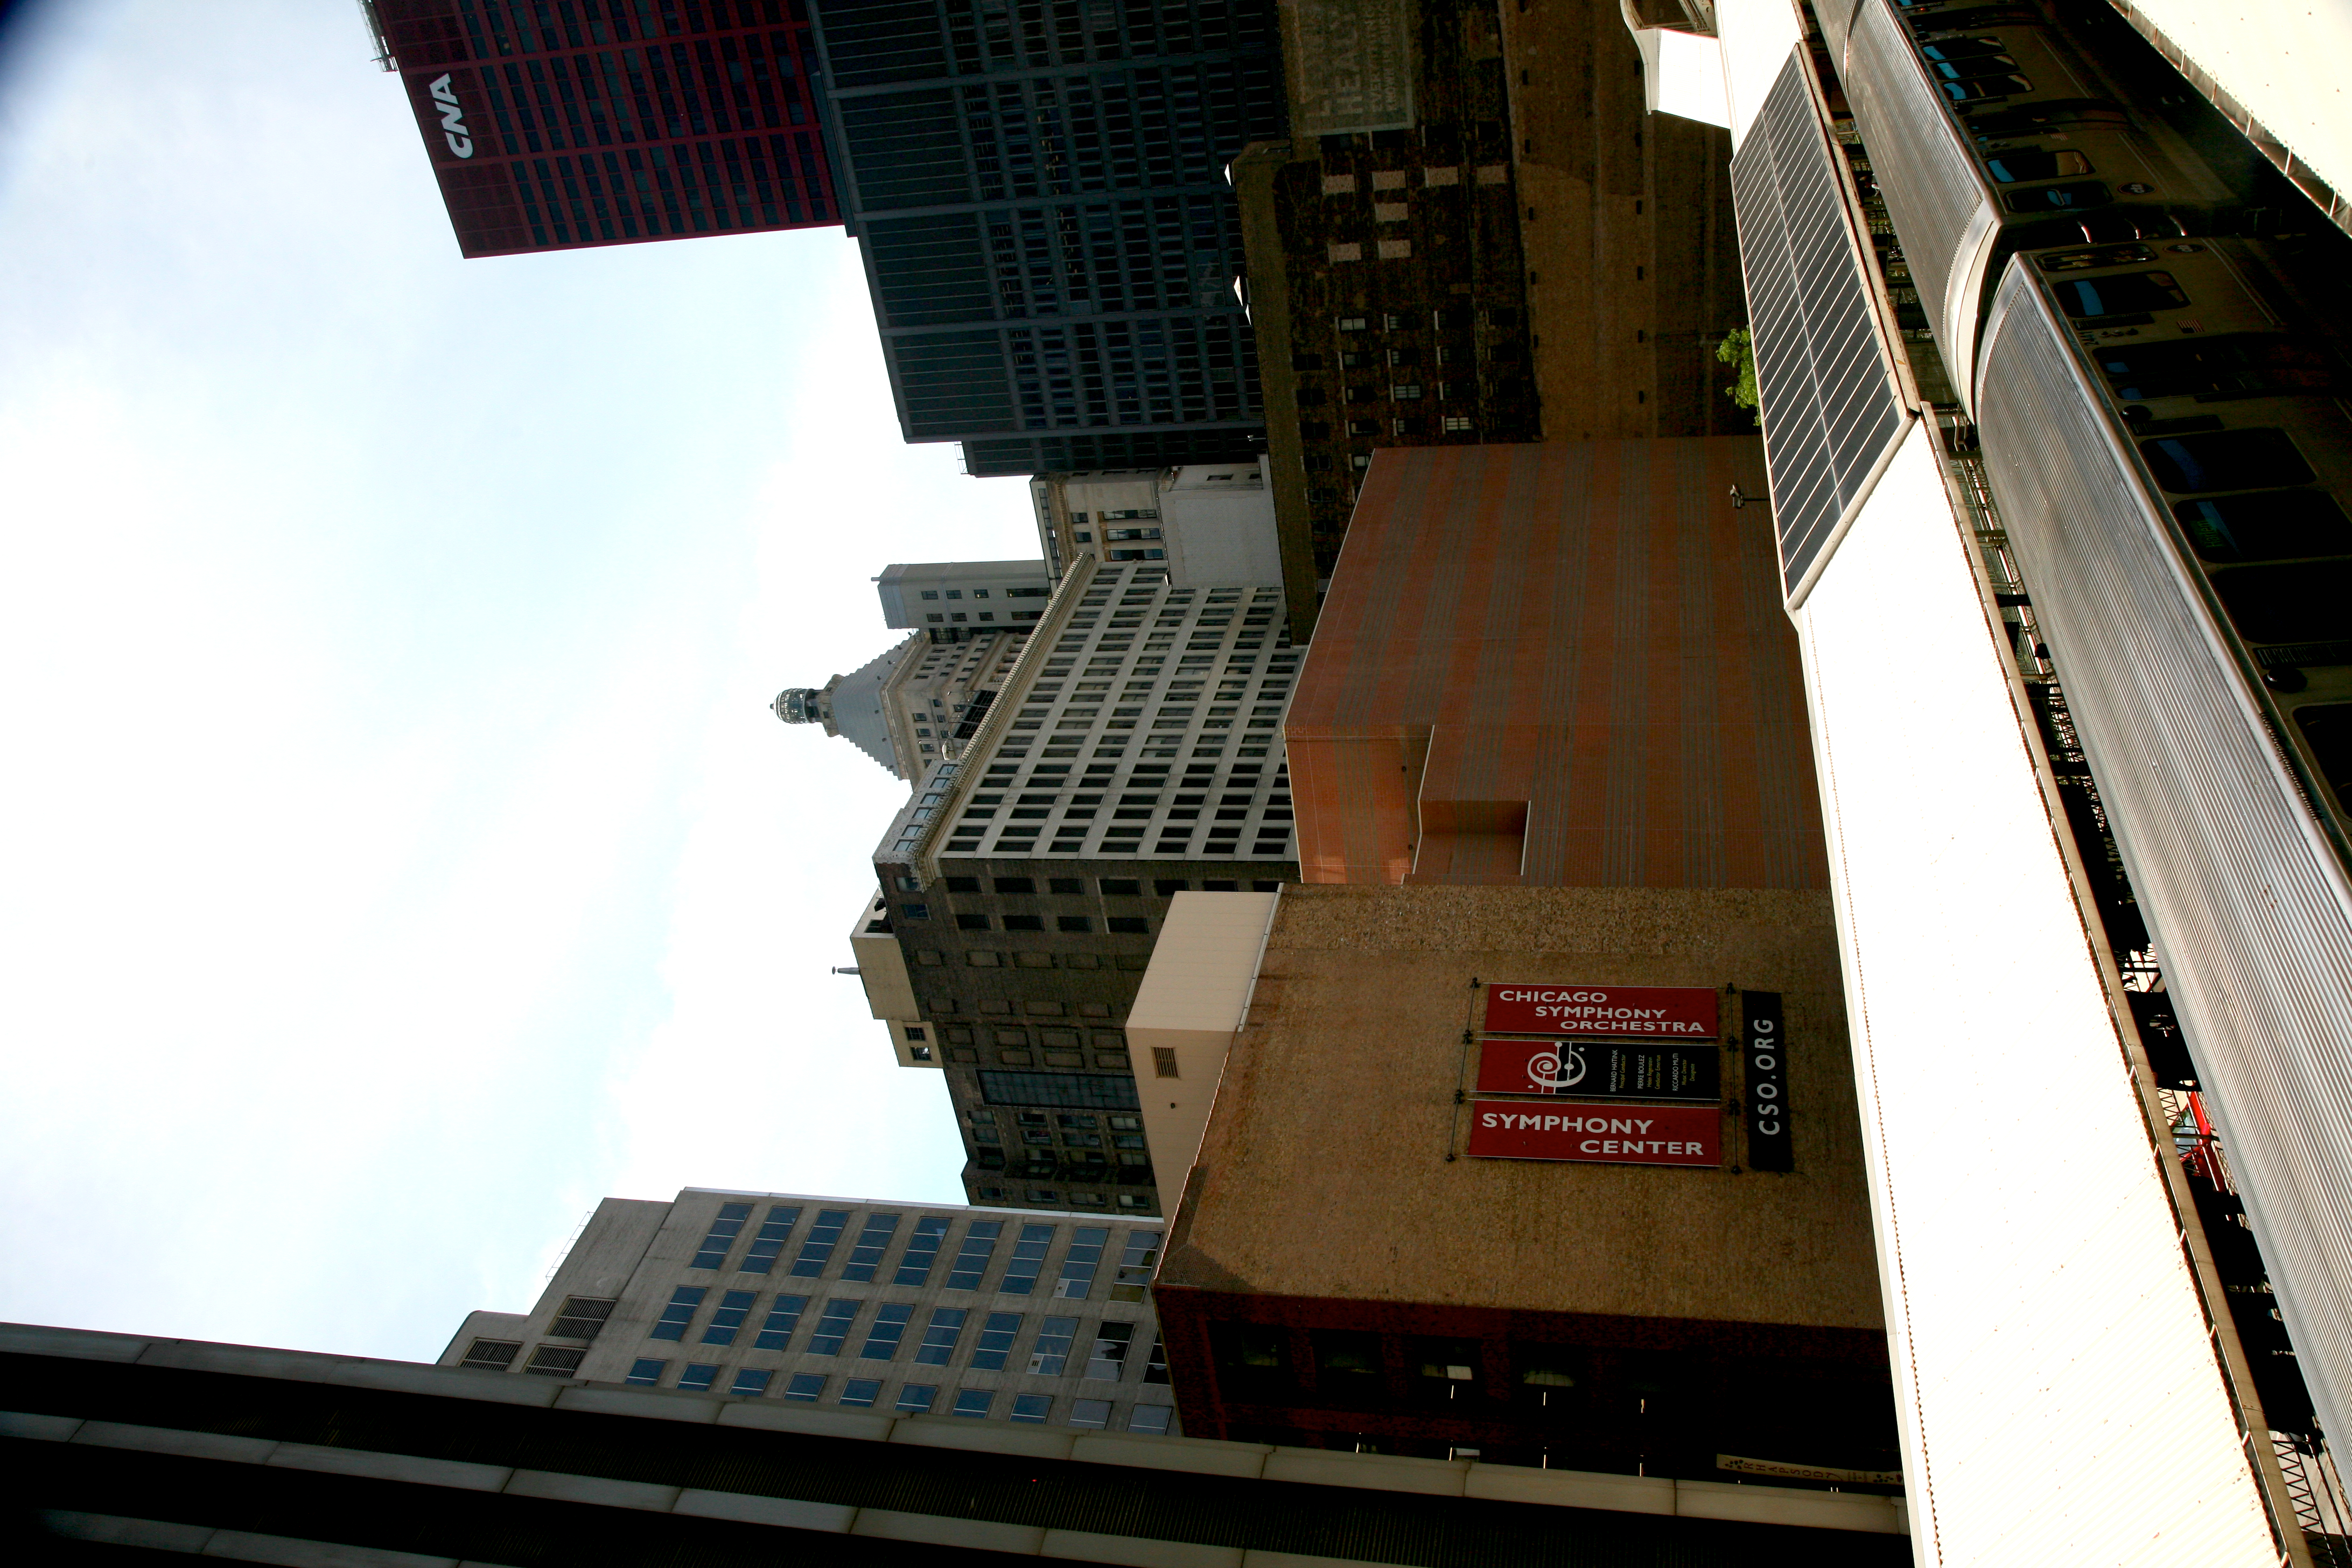
architecture, skyline, city, skyscraper, train, cityscape, downtown, metro, transport, vehicle, platform, chicago, public transport, shape, loop, cta, lsystem, metroarien, urban area, human settlement